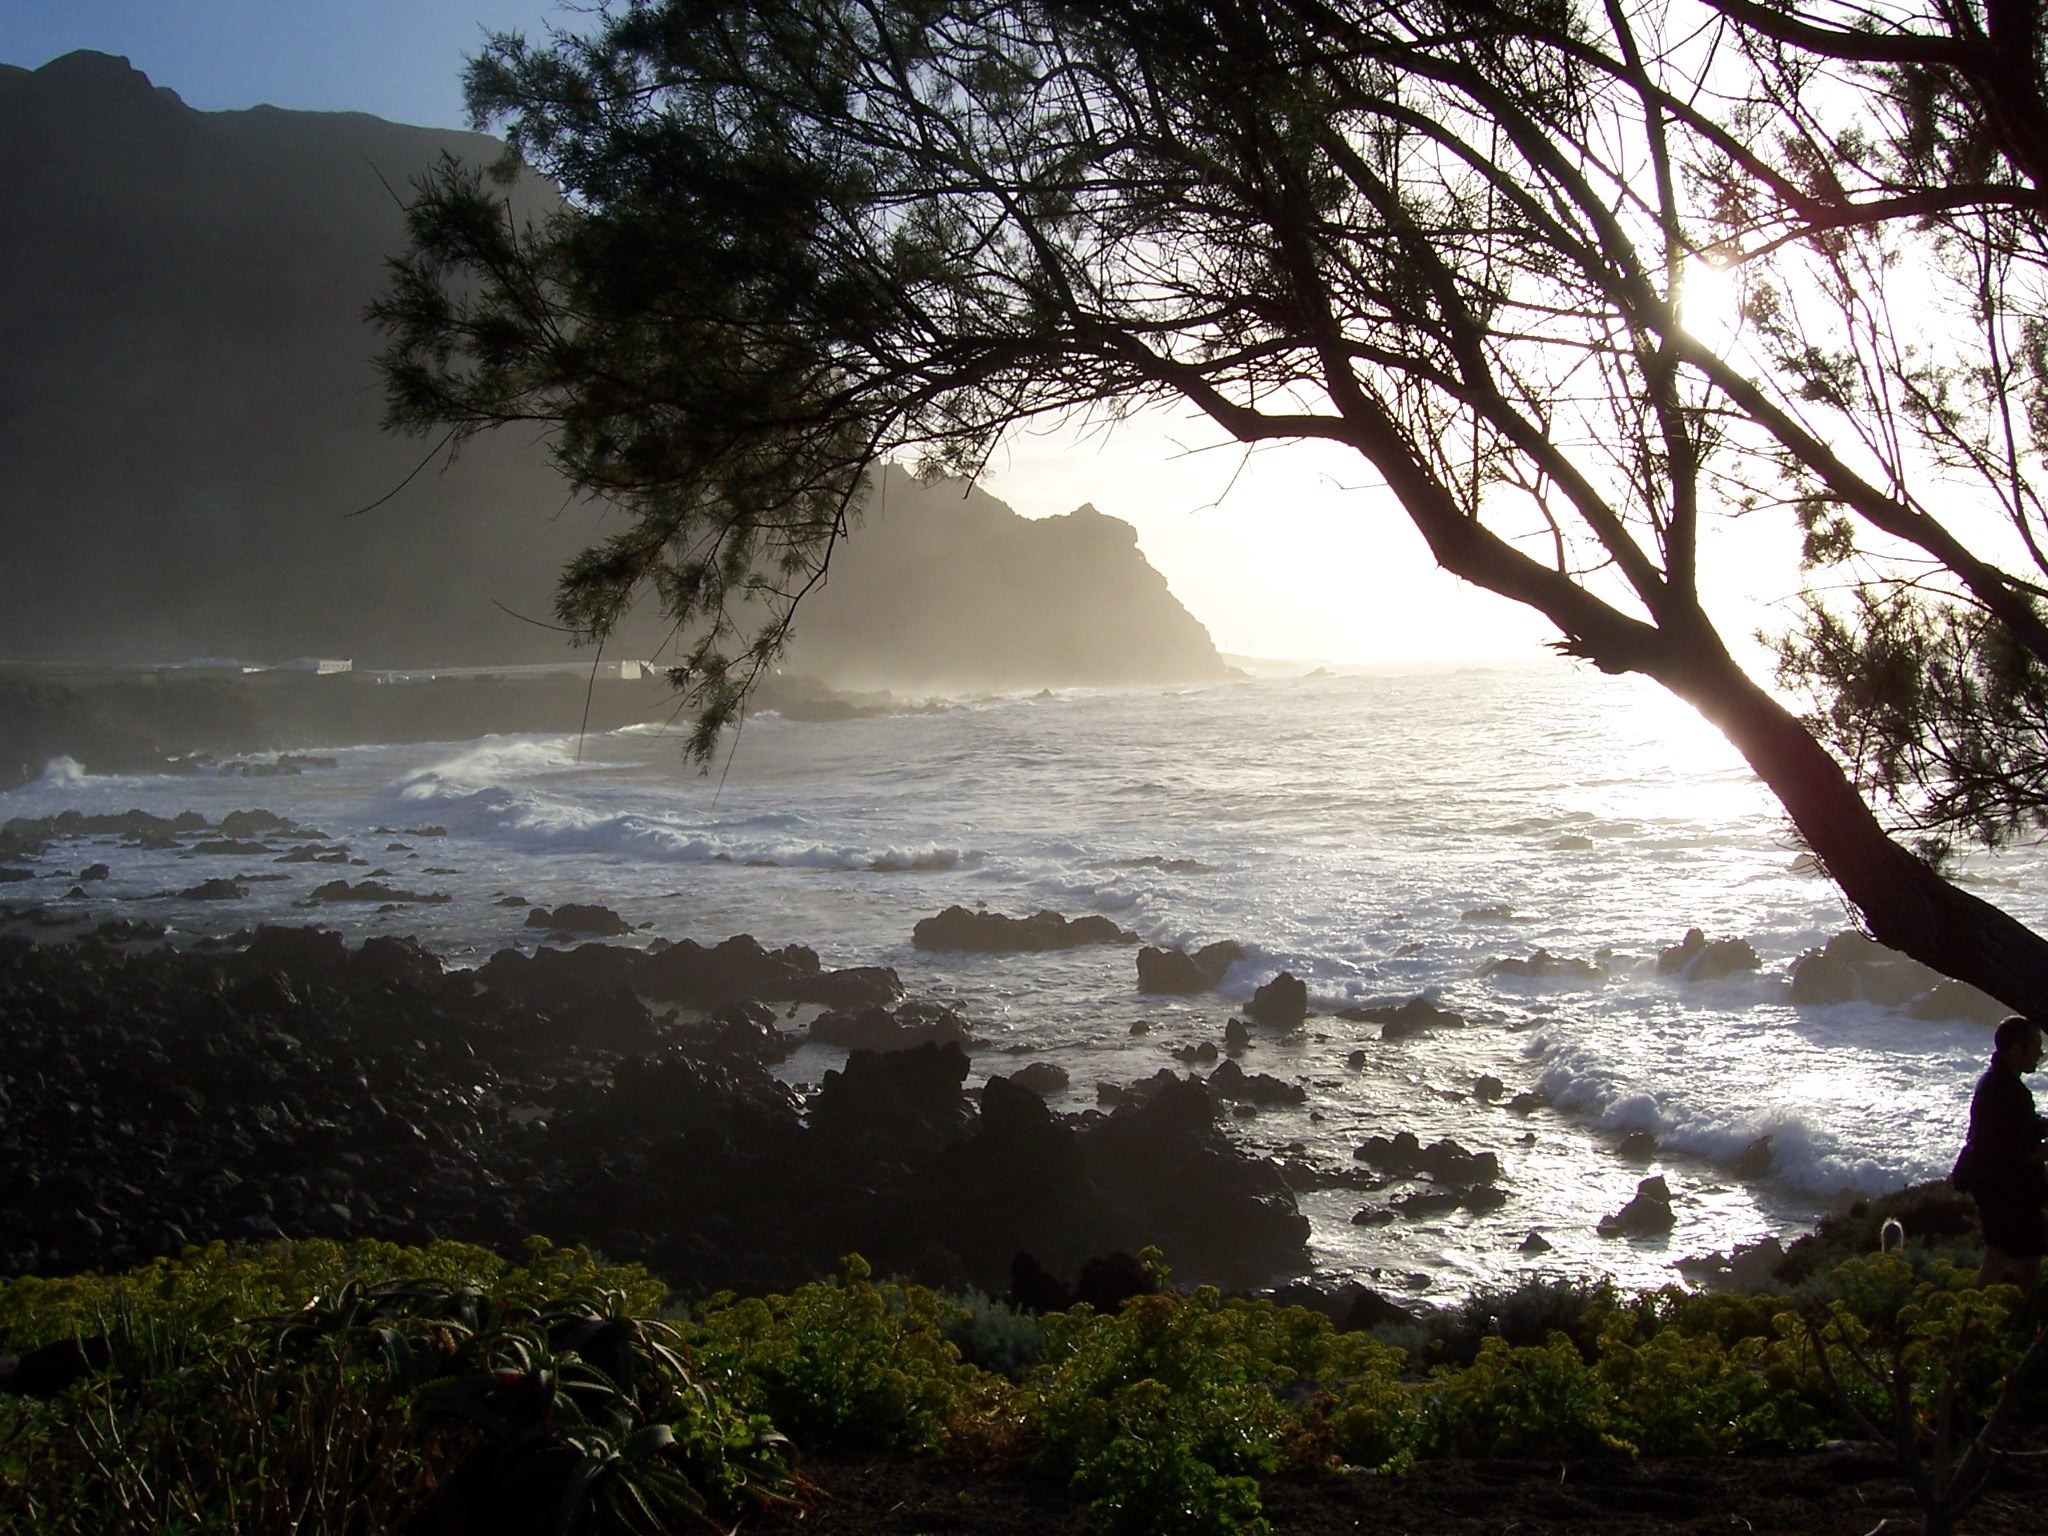
beach, landscape, sea, coast, tree, water, nature, rock, ocean, cloud, sunset, mist, sunlight, morning, shore, wave, lake, river, cliff, reflection, bay, terrain, body of water, outside, loneliness, tenerife, canary islands, atmospheric phenomenon